Question: What is the number on the front of the train?
Tambaya: Wacce lamba ce a gaban jirgin ƙasan?
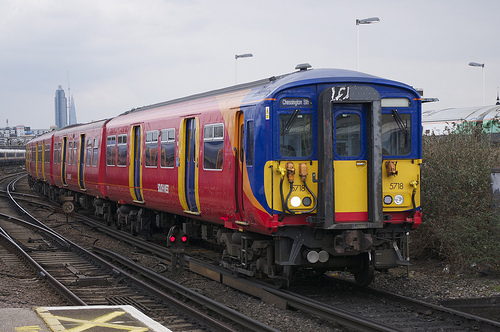
Answer: 5718
Amsa: 5718